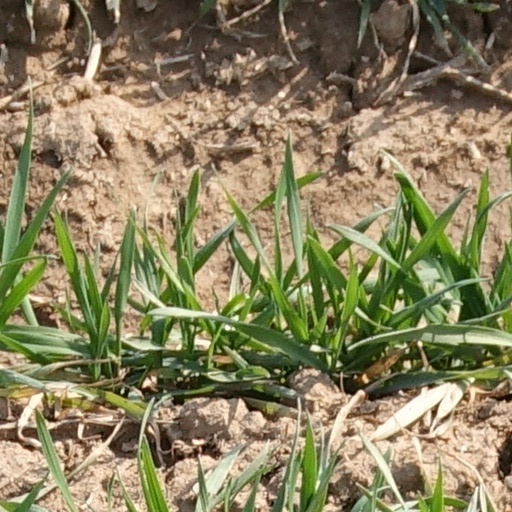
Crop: wheat